Cadenet (troubadour)

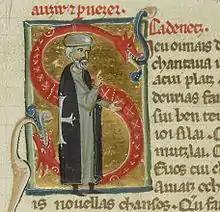
Another chansonnier portraying Cadenet as an old man and a Hospitaller

Elsewhere the learned Cadenet borrowed a Classical metaphor, that of the "boat of love, ploughing through the rough weather" from Ovid, and wrote . Cadenet elsewhere employs simile and metaphor to compare a beautiful but difficult woman to a pretty flower without seed: